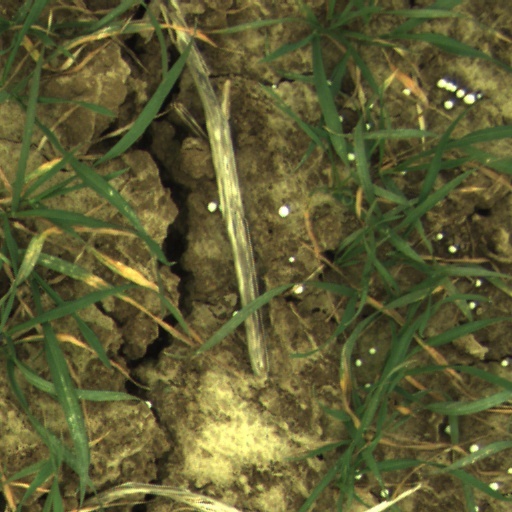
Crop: wheat